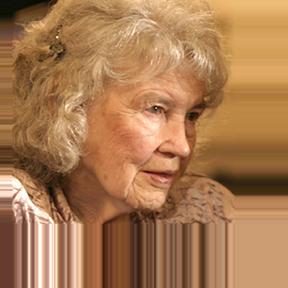
Age: 81